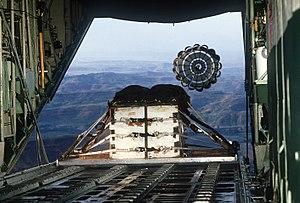
Le parachutisme militaire est la technique consistant à mettre en place au sol, par parachute, du personnel, du matériel ou des approvisionnements dans le cadre d'opérations militaires. L'utilisation du parachute comme moyen de secours n'entre pas dans ce cadre.